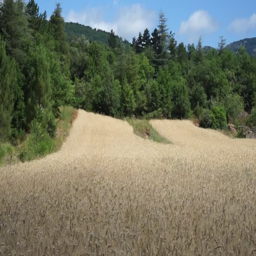
wheat on the farm field with shadows